Sporting CG

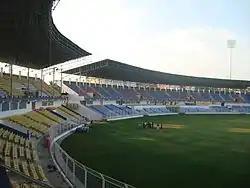
South side of Fatorda Stadium

Traditionally, Sporting Goa played at the Fatorda Stadium in Margao. During the 2011 I-League 2nd Division. However, they had to play at Jawaharlal Nehru Stadium in Shillong as the league did not have a home-and-away format. As SC Goa was back in the top-tier, they started to play home games at the Fatorda Stadium.